R (Carson) v Secretary of State for Work and Pensions and R (Carson & Reynolds) v Secretary of State for Work and Pensions

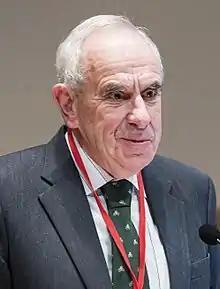
Lord Hoffman, one of the Appellate Committee Lords of Appeal

Cited as: [2005] 2 WLR 1369, [2006] AC 173, 18 BHRC 677, [2006] 1 AC 173, [2005] UKHL 37, [2005] UKHRR 1185, [2005] HRLR 23, [2005] 4 All ER 545